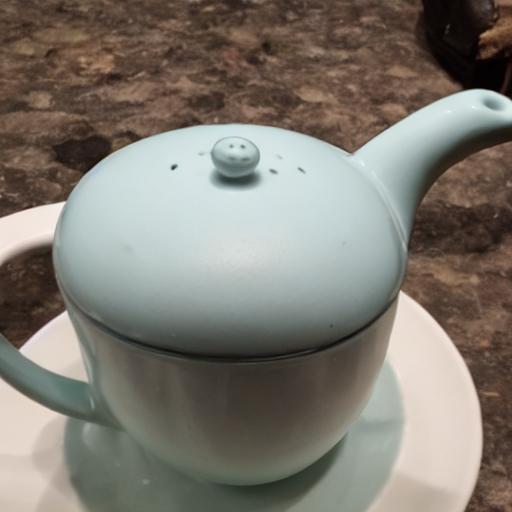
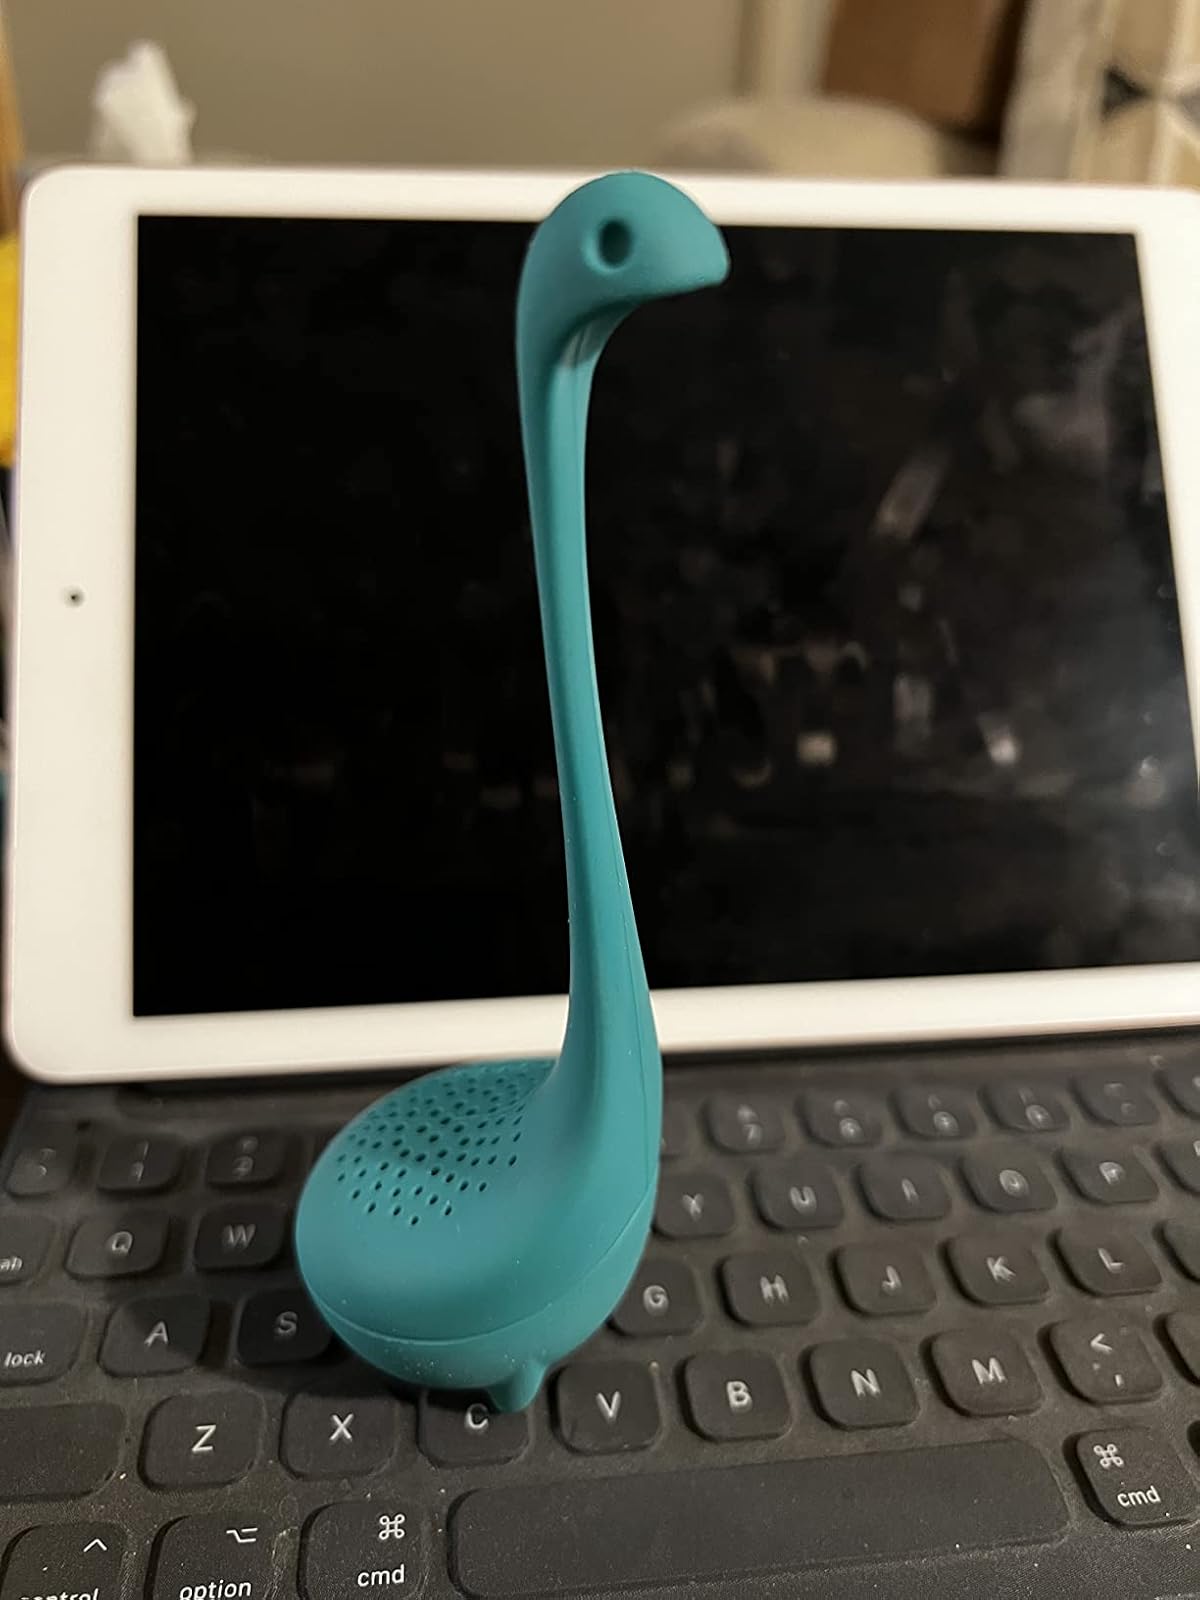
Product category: items_tea
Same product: no